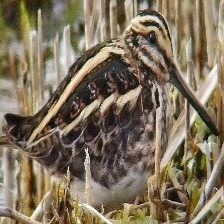
Species: JACK SNIPE
Scientific name: LYMNOCRYPTES MINIMUS